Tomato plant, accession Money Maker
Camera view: vertical (180 deg); turntable rotation: 30 degrees
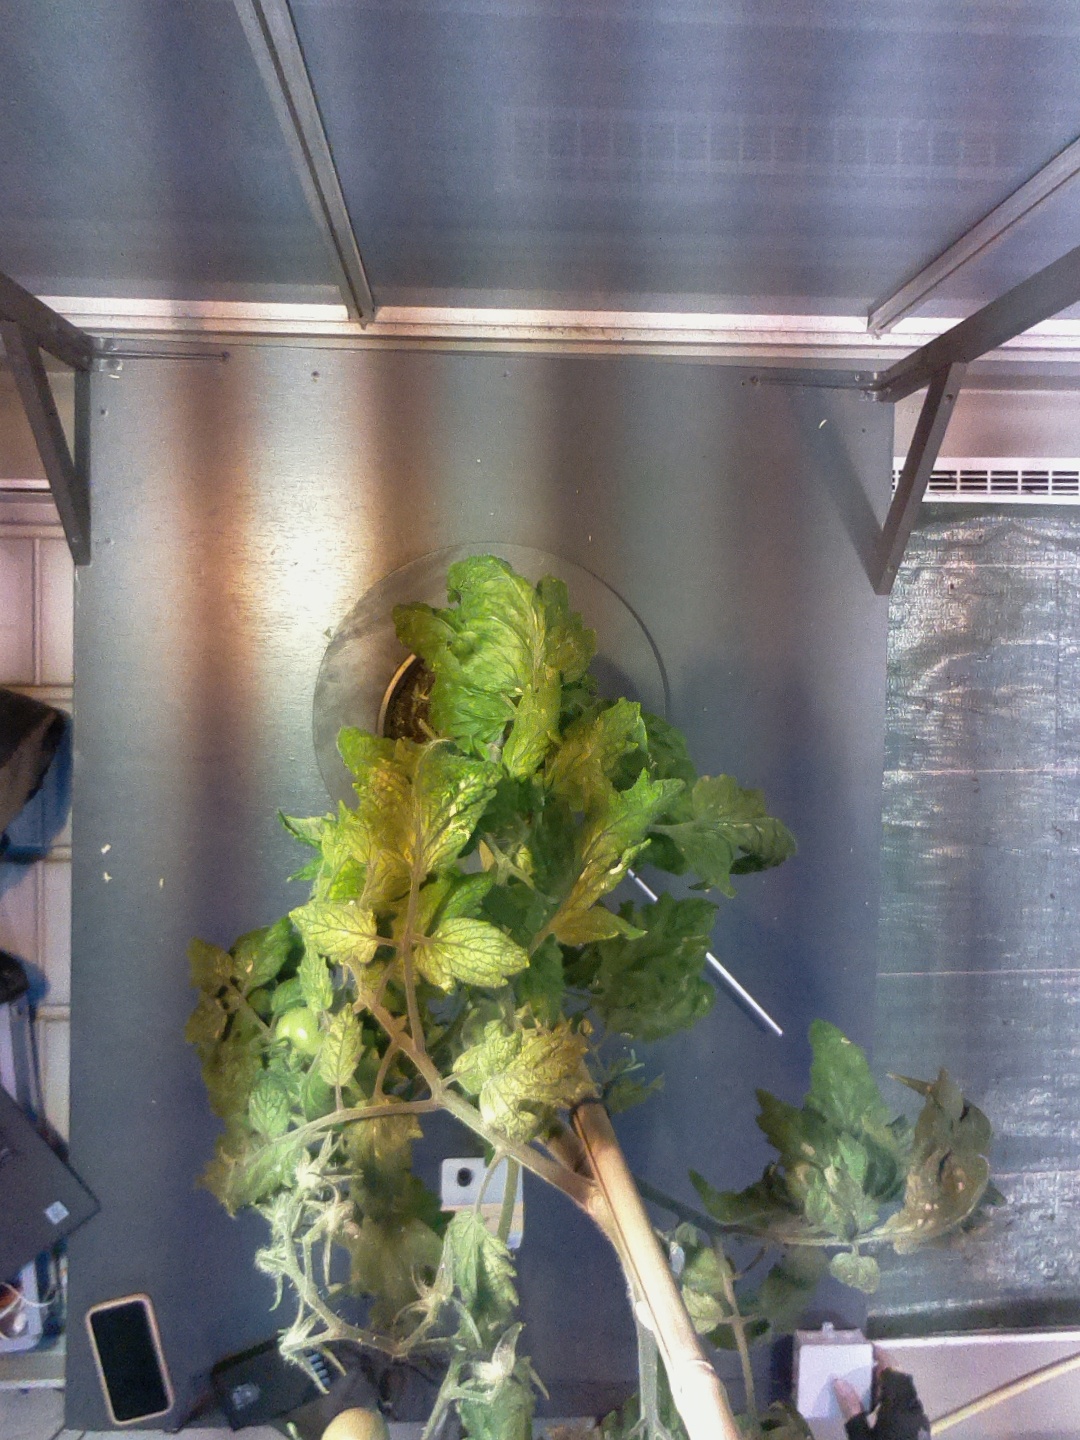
BBCH growth stage 71: 10%-20% of final fruit size